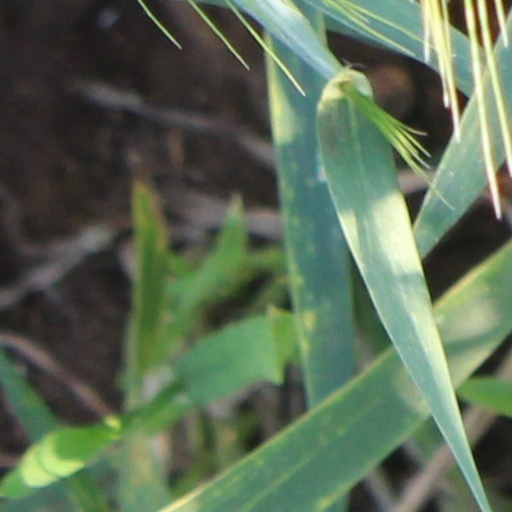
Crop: wheat